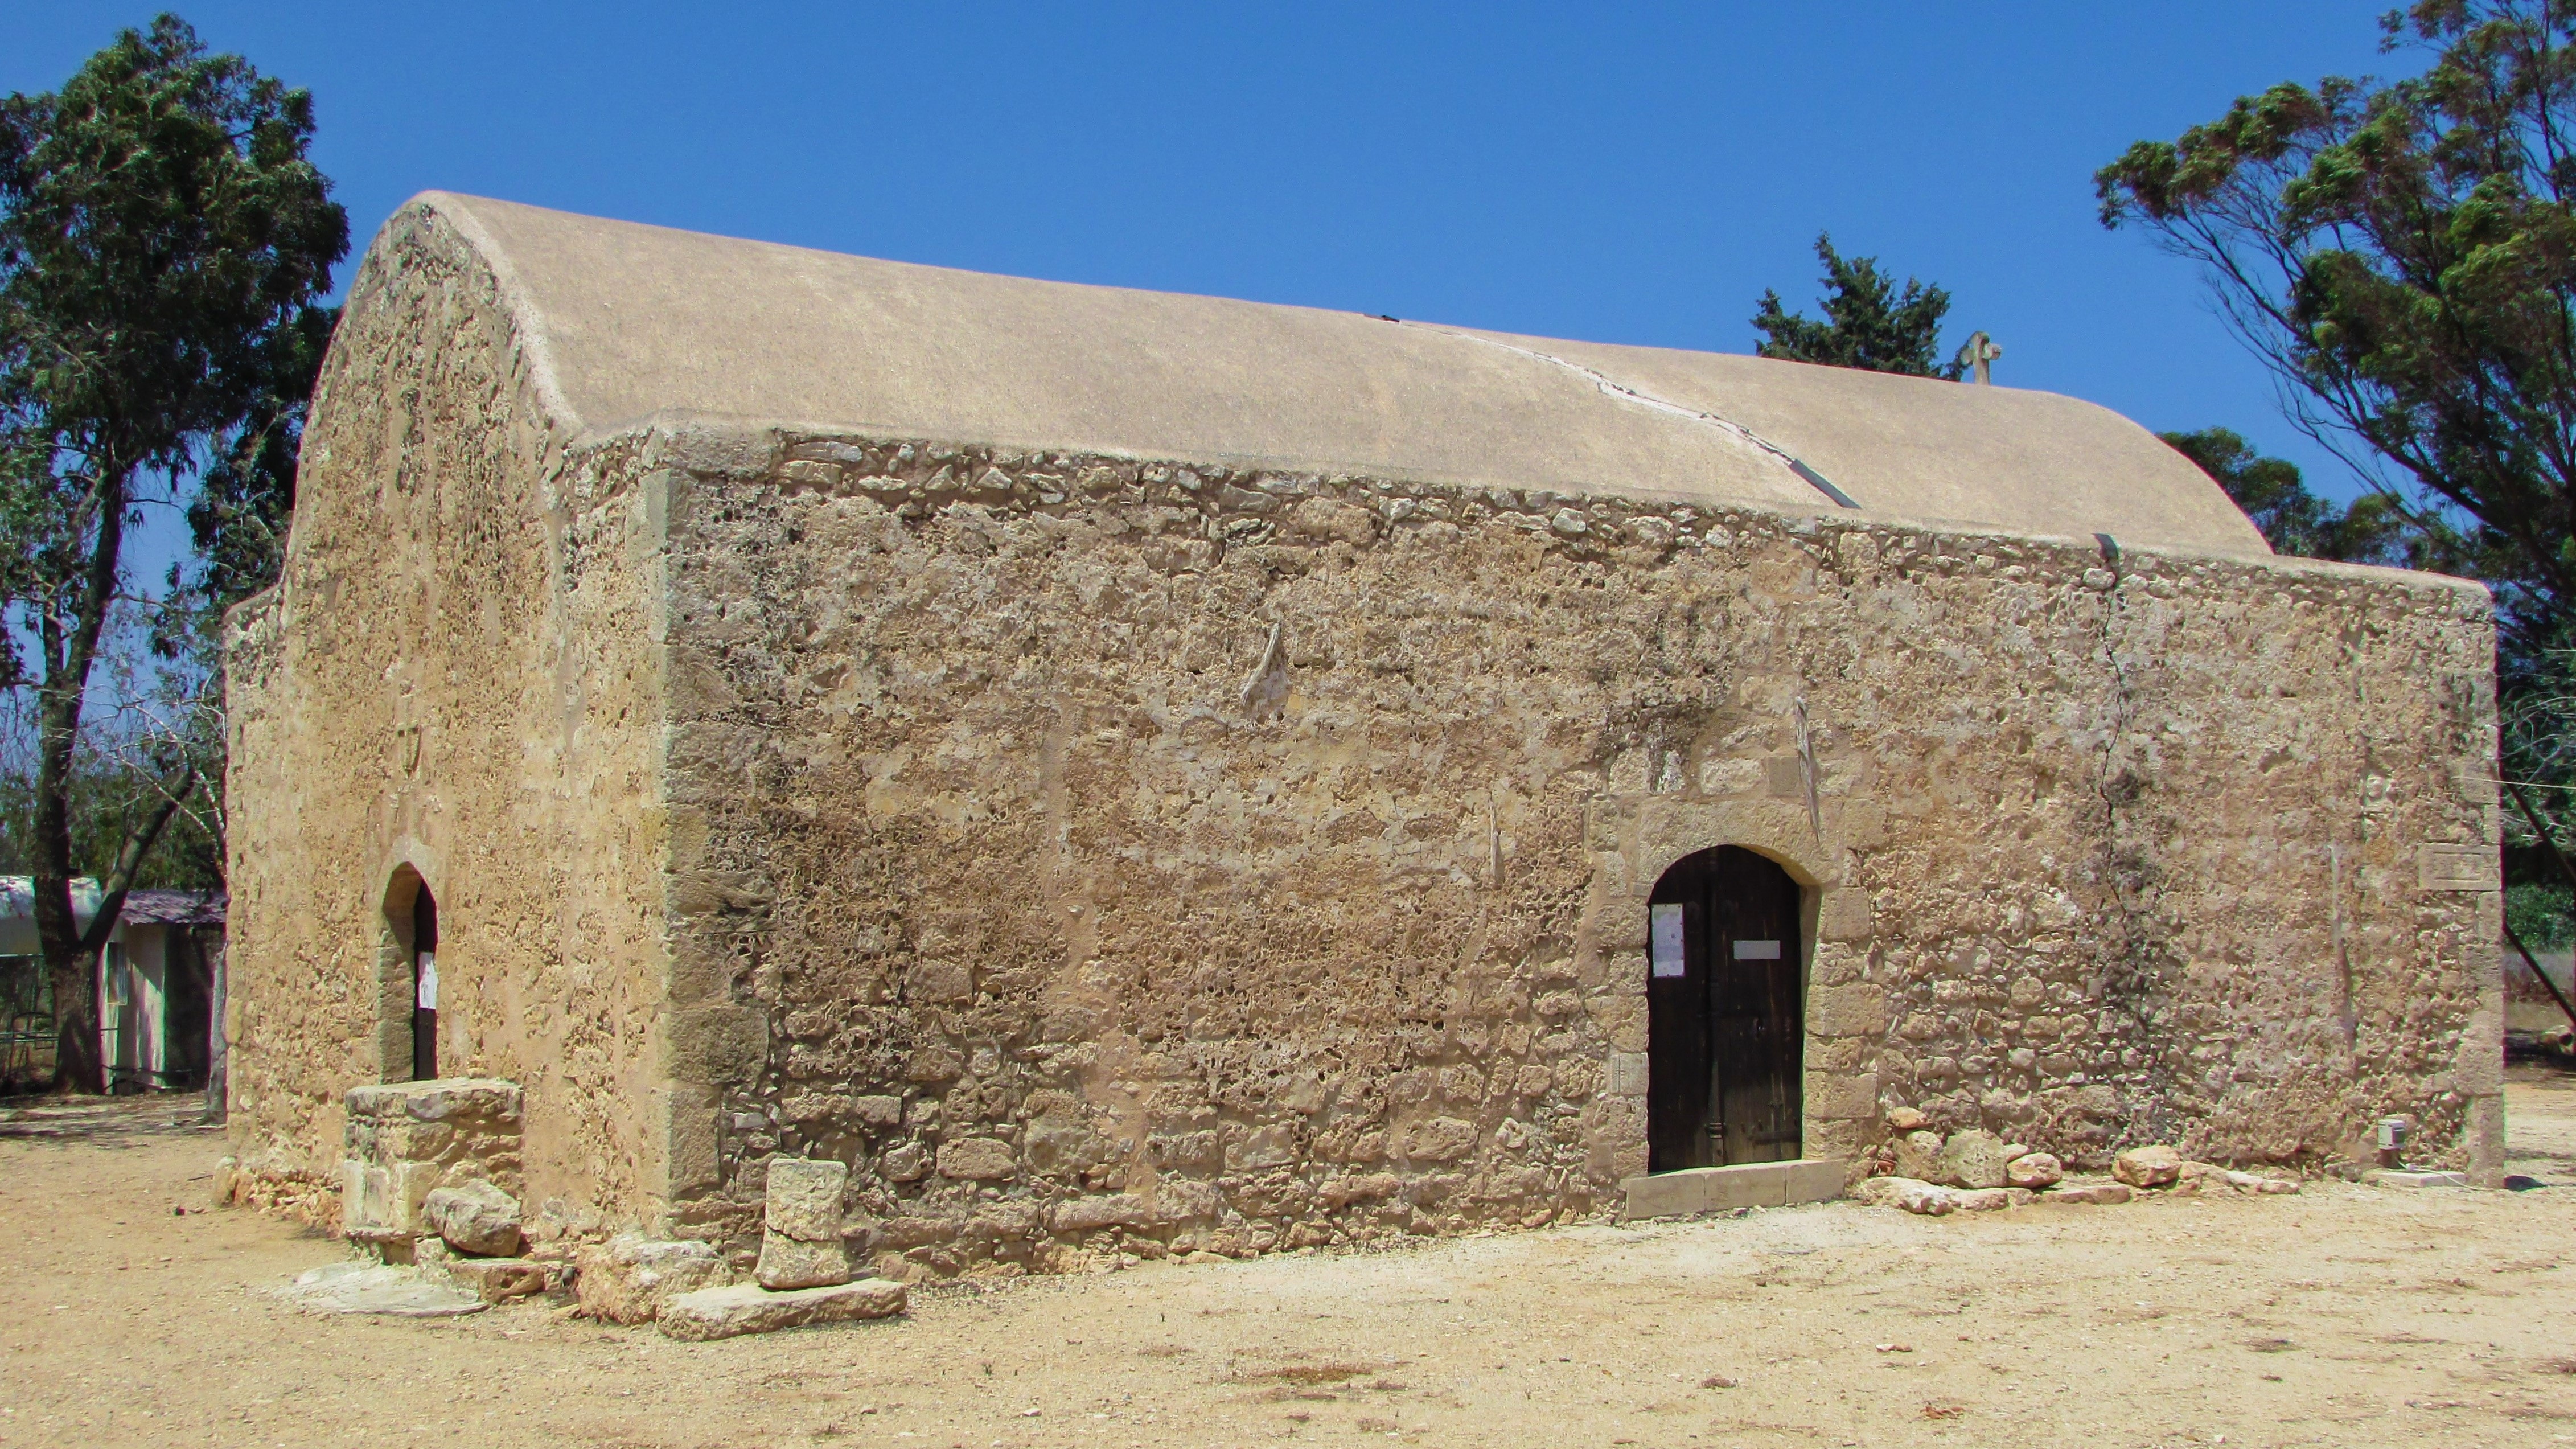
architecture, building, old, monument, religion, church, chapel, place of worship, ruins, orthodox, cyprus, archaeological site, frenaros, ayia marina, historic site, ancient history, egyptian temple, caravanserai